List of expenses claims in the United Kingdom parliamentary expenses scandal

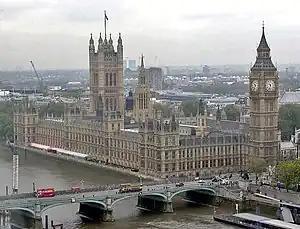
The Palace of Westminster, in which the Houses of Parliament are based

This article lists the published allegations of expenses abuse made against specific members of the British Parliament in the course of the United Kingdom parliamentary expenses scandal. While the majority of these were first made public by "The Daily Telegraph" on or after 8 May 2009, a few cases had already come to public attention before that date.